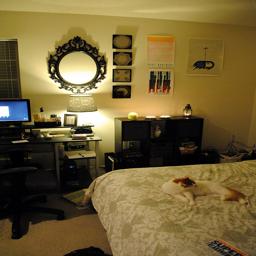
A very cute cat laying on a big bed.
A picture of a cat lounging on a bed.
A bedroom has a computer desk, and a cat sleeping on the bed.
A very nicely decorated bedroom with a cat laying on the bed.
A cat lies on top of a bed.